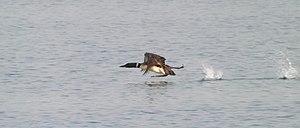
Cette image monte comment le Plongeon huard a besoin de courir sur l'eau avant de pouvoir décoller.
Le Plongeon huard, aussi appelé le Plongeon imbrin en Europe, le Huard à collier au Canada ou le Richepaume en Acadie, est une espèce d'oiseaux de la famille des Gaviiformes. Il est de grande taille, bien qu’un peu plus petit que le Plongeon à bec blanc auquel il ressemble fort. Il est plus grand, plus rare et plus septentrional que le Plongeon arctique.